Andy Tillison

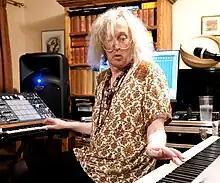
Tillison performing solo in 2022

Andy Tillison (born 21 June 1959) is a British keyboardist and singer best known for his work in the progressive rock bands Parallel or 90 Degrees and The Tangent.